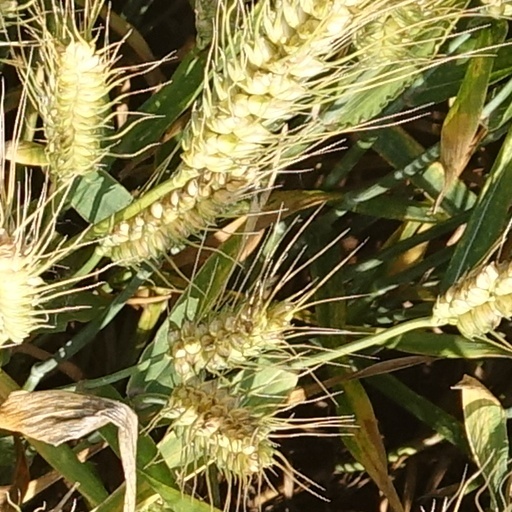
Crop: wheat